Addison Thomas Millar

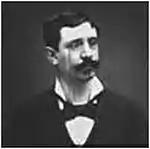
Millar

He was born to William H. Millar and Permelia Kennedy Millar. His father had emigrated to the United States from Scotland in 1845. He grew up in Warren, Ohio. During his primary education, he took some painting lessons from John Bell (1846-1895), a local landscape painter.